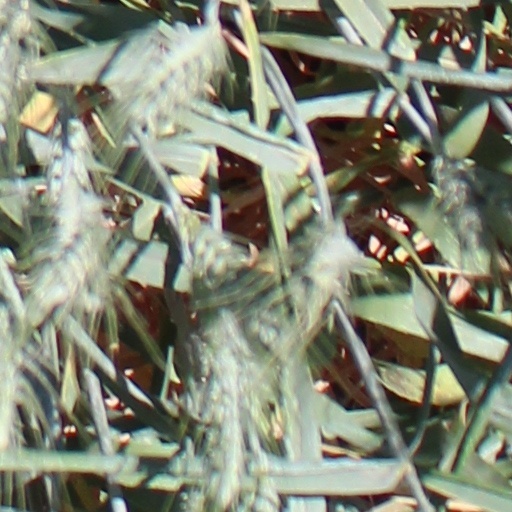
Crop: wheat